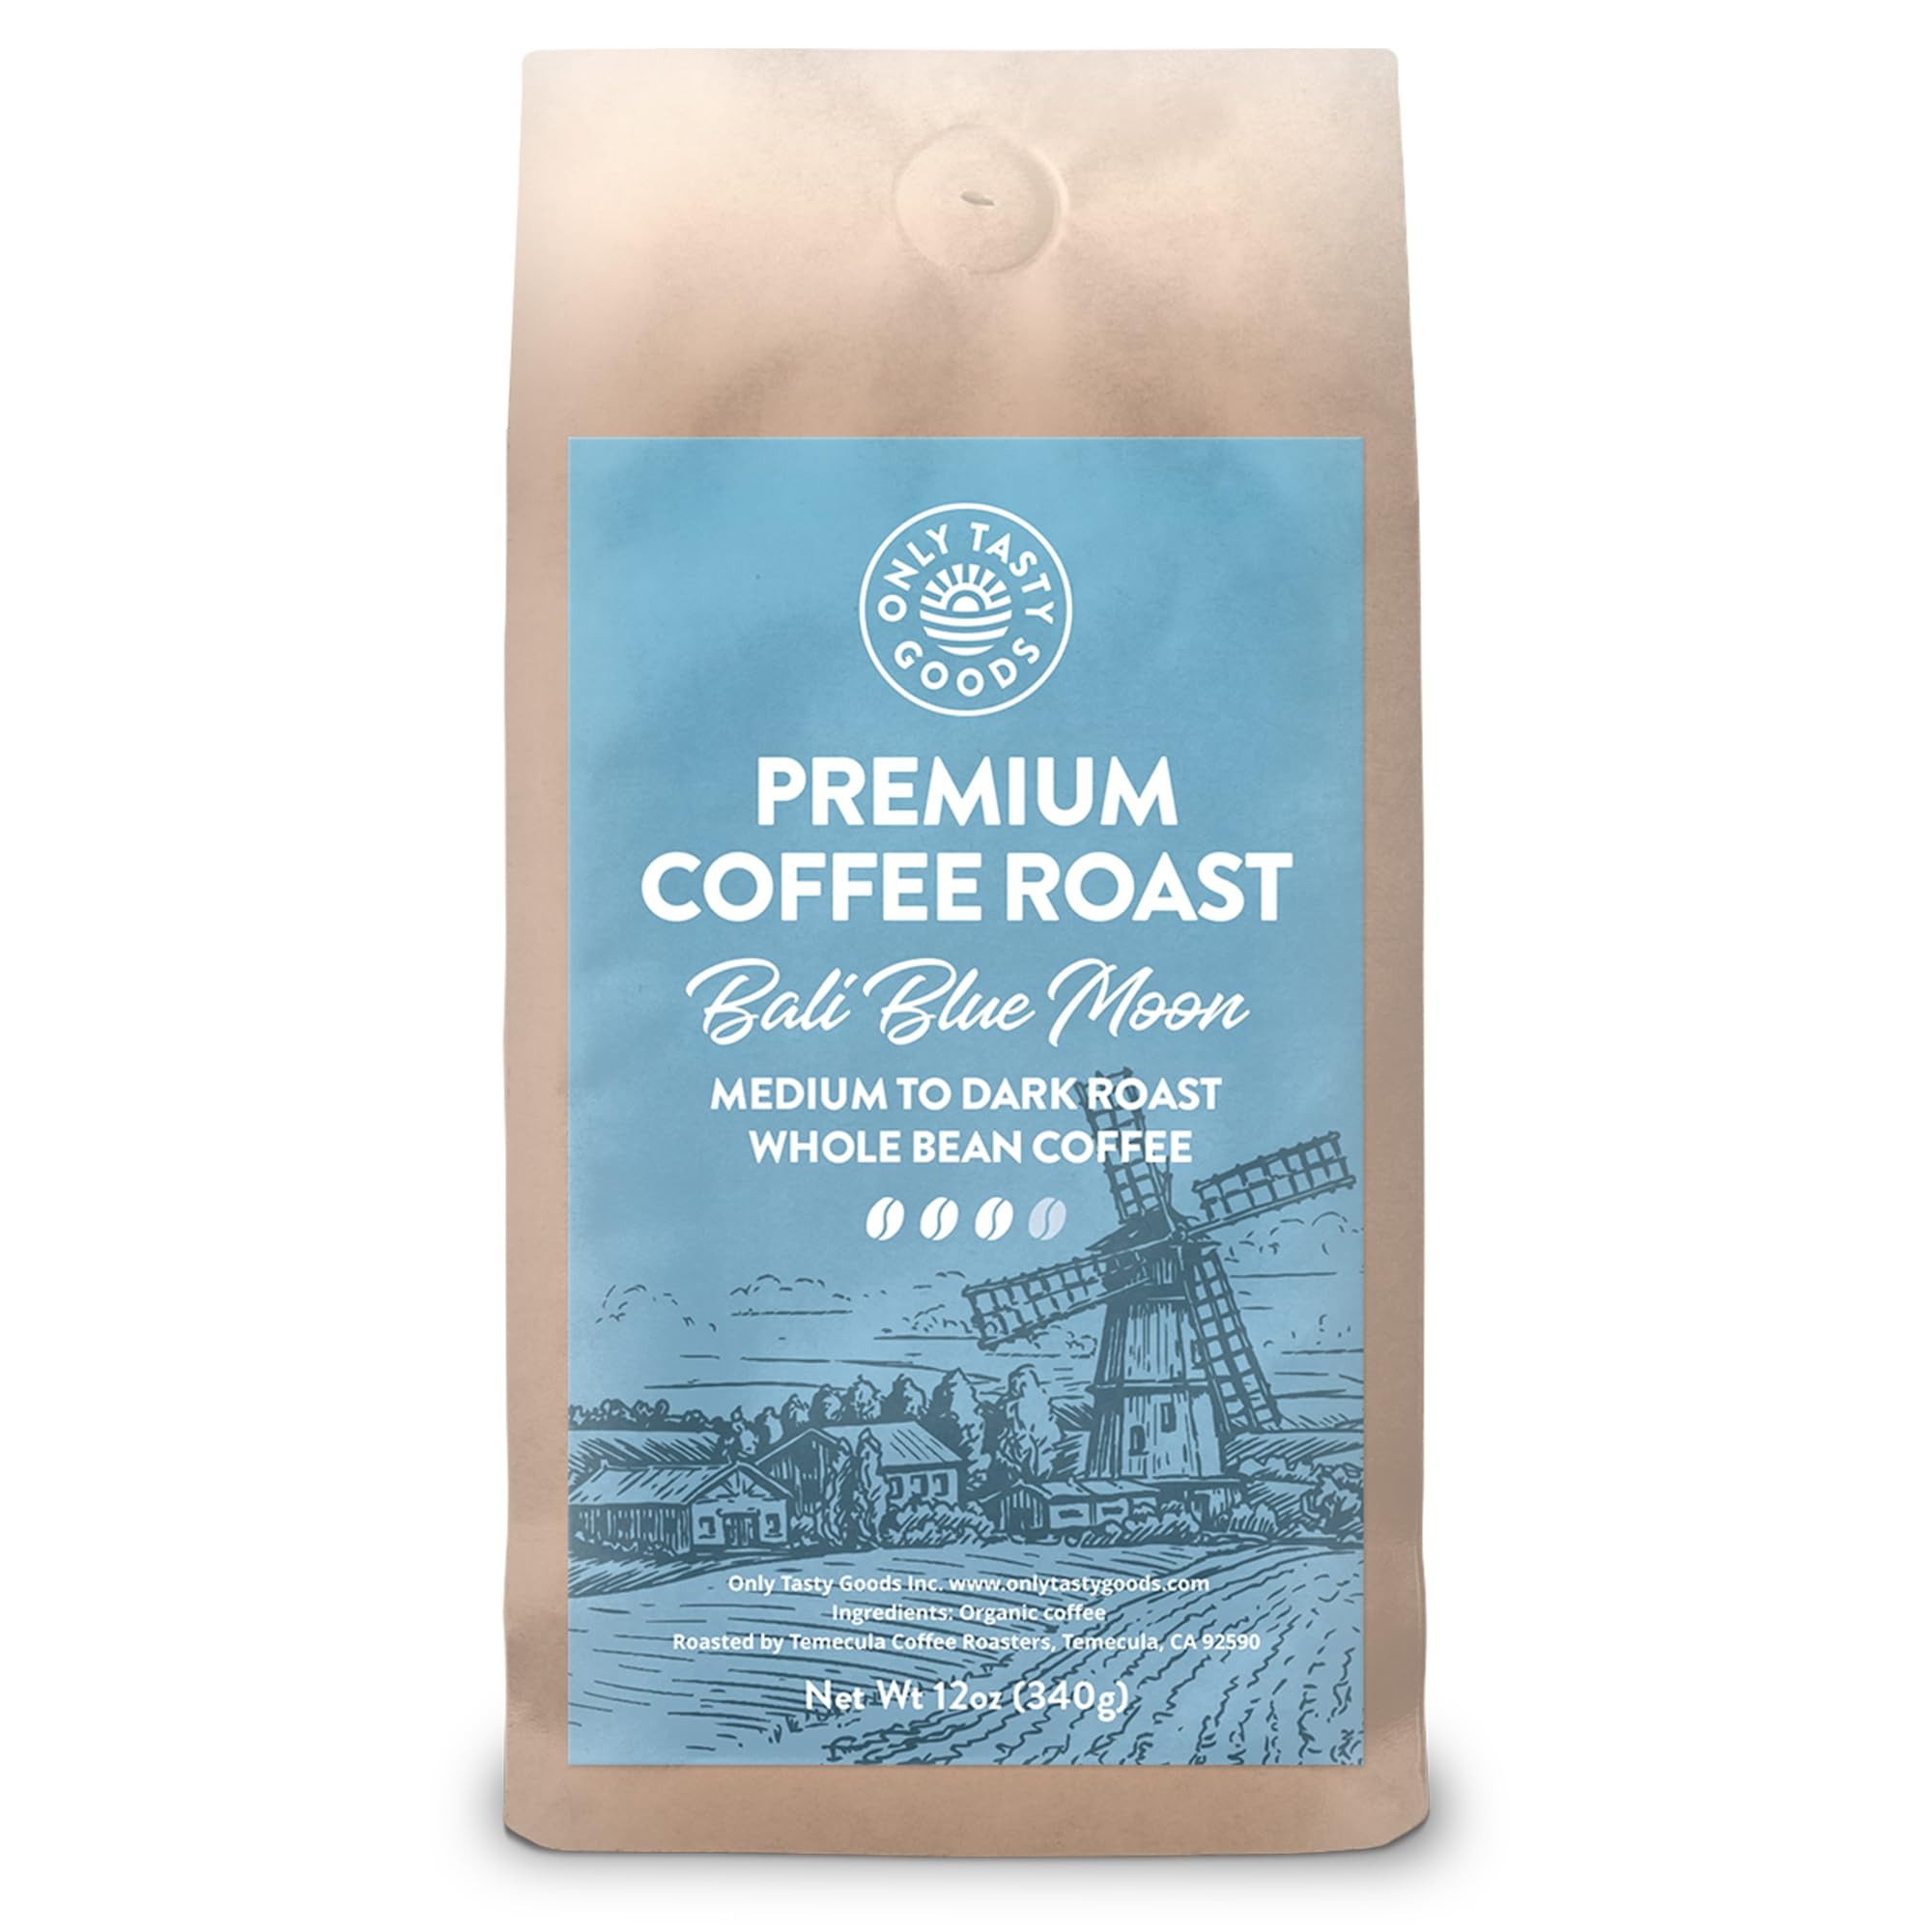
Item Name: Bali Blue Moon, Medium to Dark Roast Whole Bean Coffee Organic Low Acidic Fresh Roasted Speciality 12 oz.
Bullet Point 1: Enjoy a premium organic coffee experience with Bali Blue Moon, a medium-dark roast whole bean coffee sourced directly from smallholder farmers in Kintamani, Bali, Indonesia.
Bullet Point 2: Grown on volcanic loam at an altitude of 1200-1600 meters, these 100% organic coffee beans are hand-picked, wet-hulled, and dried on raised beds for exceptional quality.
Bullet Point 3: Freshly roasted in California, USA, Bali Blue Moon offers a full-bodied flavor profile with notes of dark chocolate, molasses, and brown sugar, complemented by a clean finish and low acidity.
Bullet Point 4: Packed with antioxidants, this sustainable and GMO-free coffee helps protect your cell health and fight free radicals, making it a healthy choice for your daily coffee routine.
Bullet Point 5: 100% organic, GMO-free, vegan, and sustainably produced.
Product Description: Bali Blue Moon by Only Tasty Goods is an organic medium to dark roast whole bean coffee, carefully sourced from smallholder farmers in Bali’s Kintamani region. Grown on fertile volcanic soil at an altitude of 1200-1600 meters, this naturally caffeinated coffee is hand-picked, wet-hulled, and sun-dried on raised beds to maintain its exceptional flavor. Afterward, it’s roasted fresh in California, USA, ensuring every cup is rich, complex, and full of vibrant character. We roast your coffee on the day you order, for ultimate freshness!
Value: 12.0
Unit: Ounce

Price: 19.99